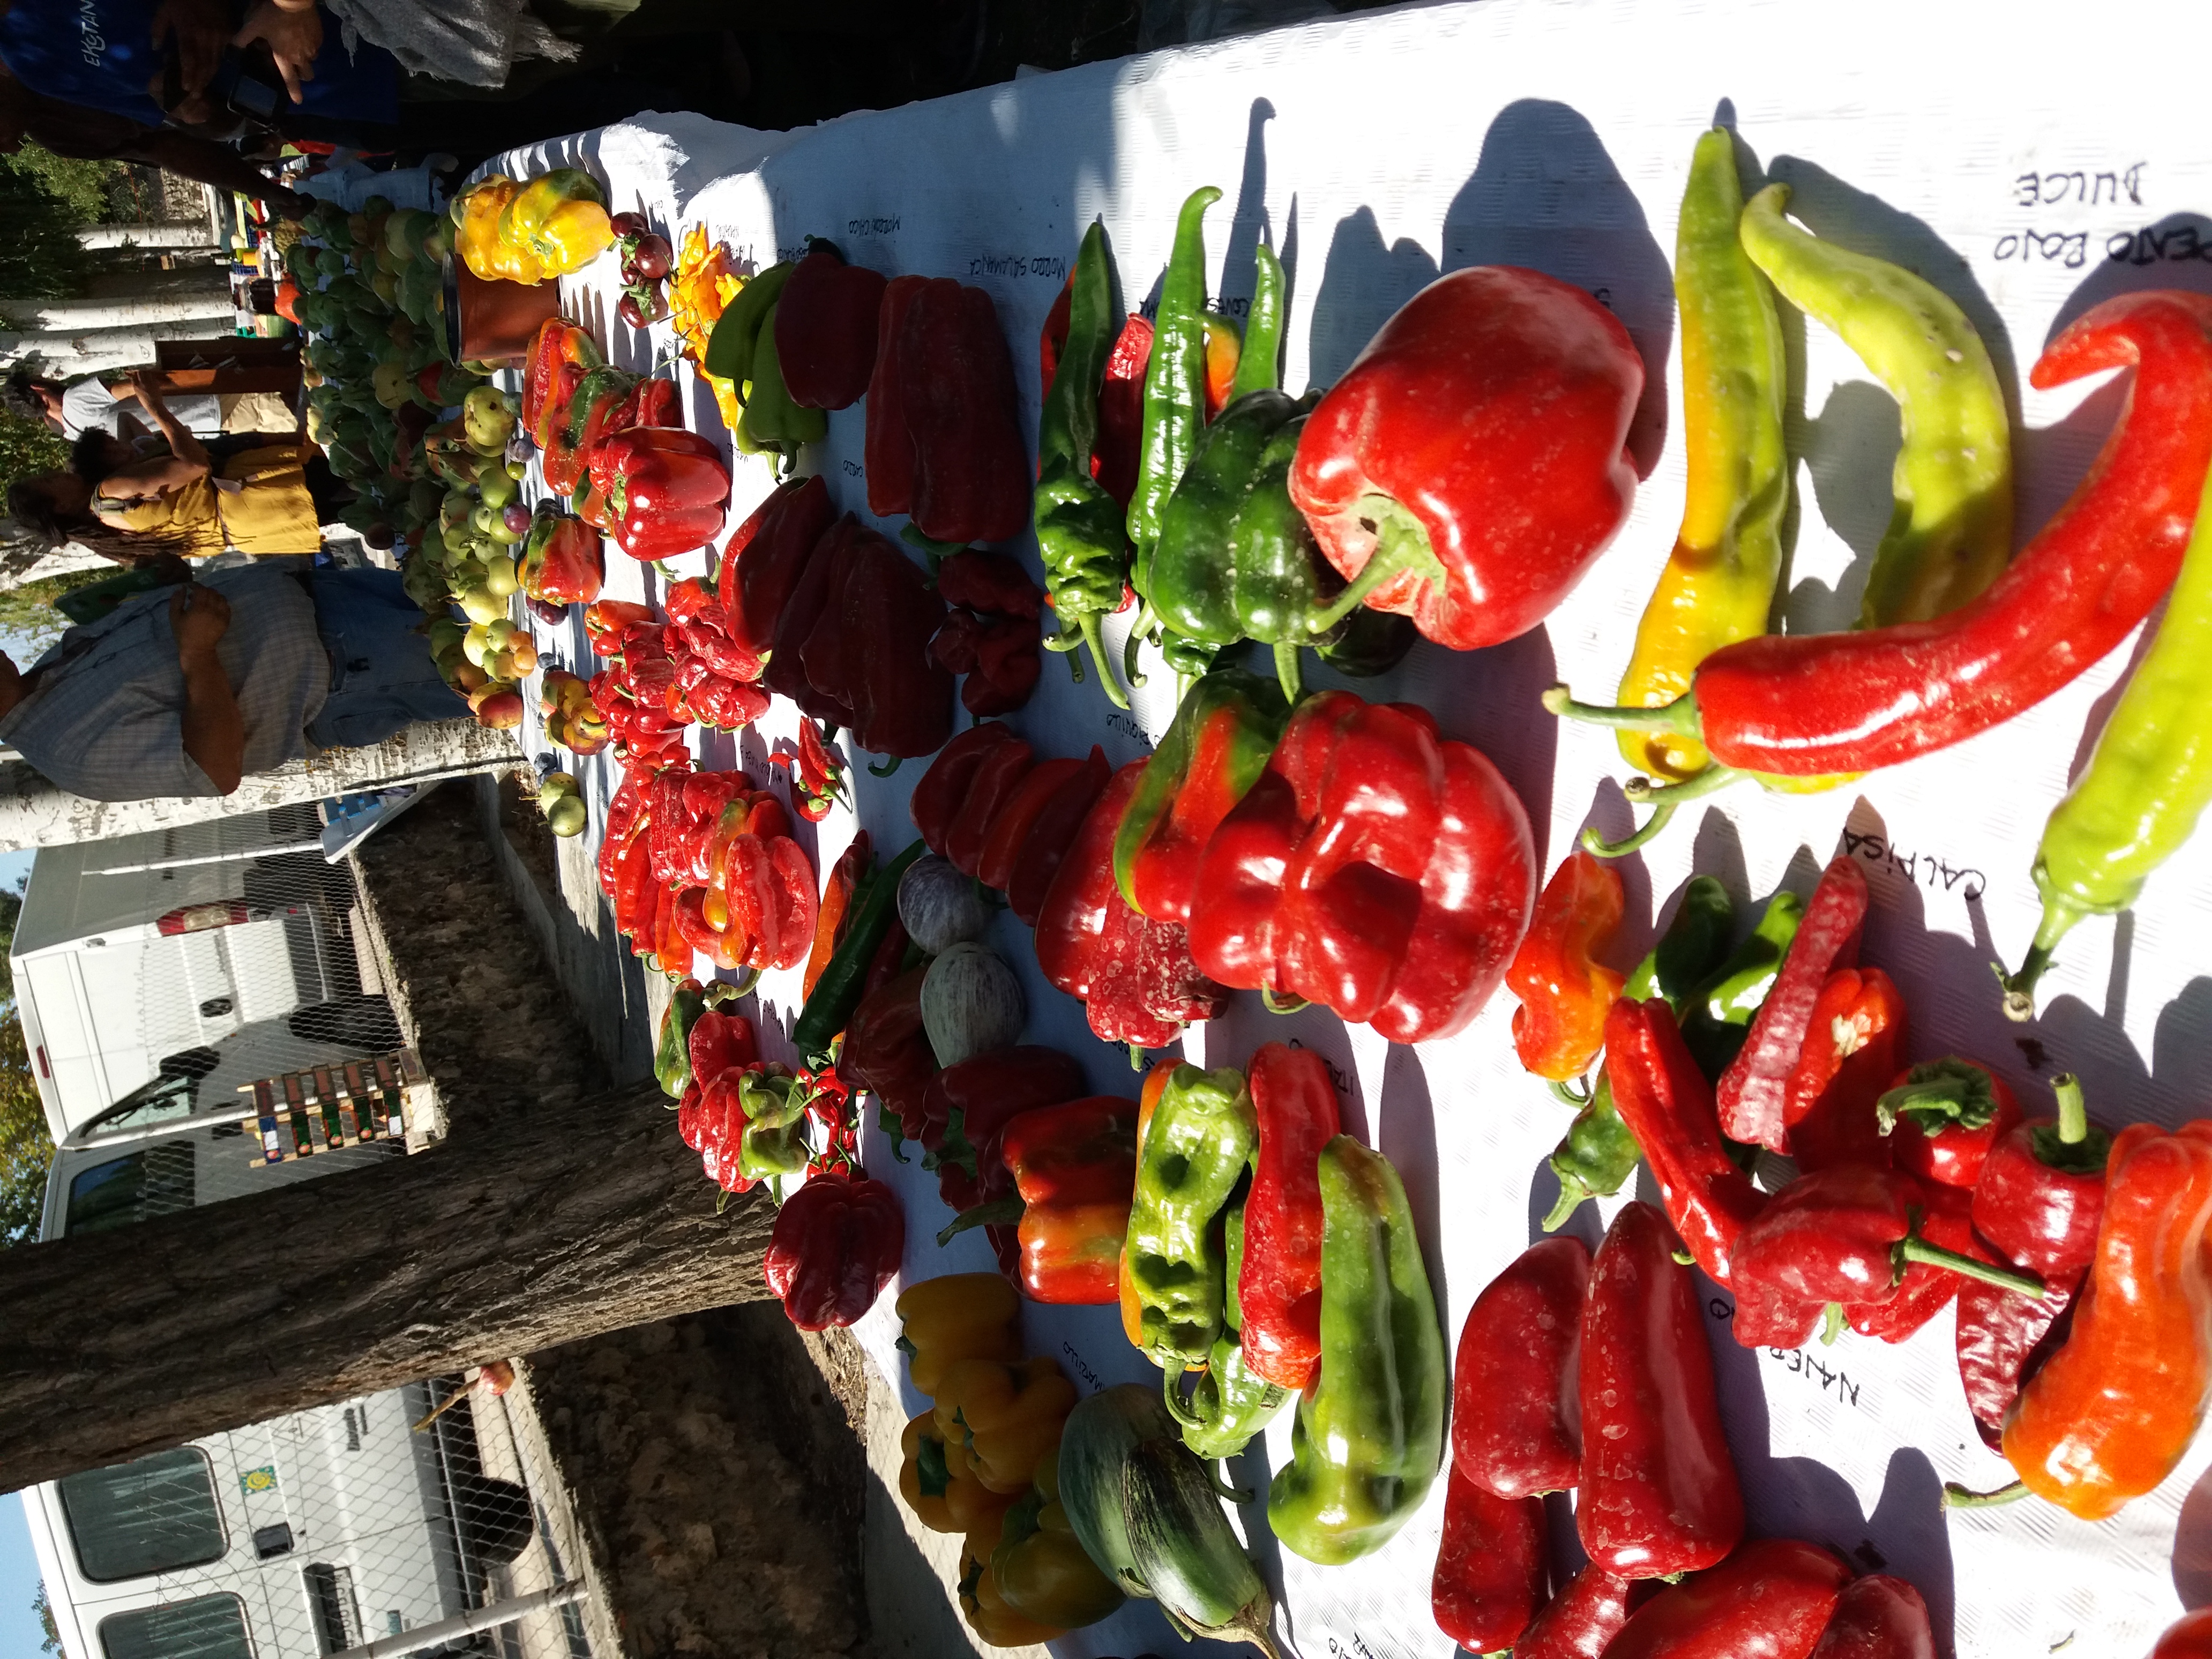
tomato, vegetable, produce, local food, food, bell peppers and chili peppers, chili pepper, market, marketplace